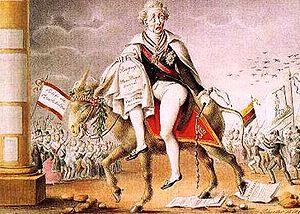
Ferdinand Iᵉʳ, né à Vienne le 19 avril 1793 et mort à Prague le 29 juin 1875 est empereur d'Autriche, roi de Hongrie et roi de Bohême sous le nom de Ferdinand V du 2 mars 1835 au 2 décembre 1848. Il est également roi de Lombardie-Vénétie.
La révolution de Mars, également dénommée révolution allemande de 1848, est le Printemps des peuples germaniques. Il s'agit de l'ensemble des révolutions qui éclatent entre mars 1848 et la fin de l'été 1849 au sein de la Confédération germanique et dans les provinces et pays sous domination de l'empire d'Autriche et du royaume de Prusse.